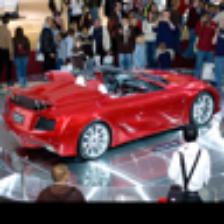
Label: NonHuman